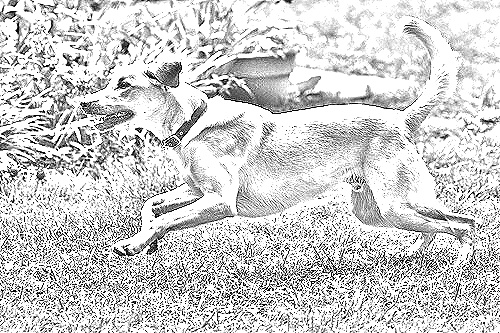
Portrait style: Sketch Portrait